Certain General

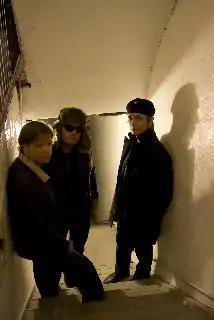
Certain General, 2008

Certain General is an American post-punk band formed in 1980 by Parker Dulany, Phil Gammage, Marcy Saddy, and Russell Berke. BOMP! Records has called them "NYC's 80's cult favorite".